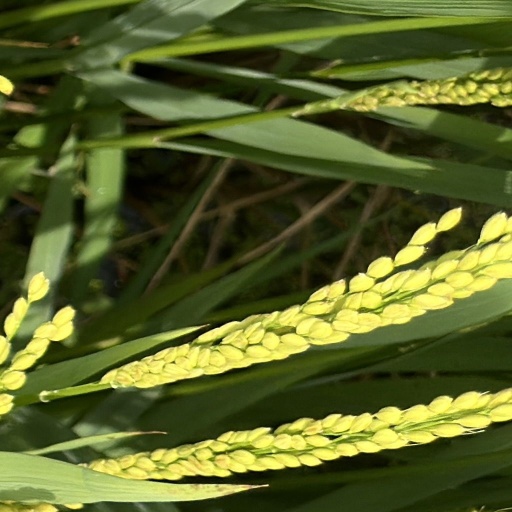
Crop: rice